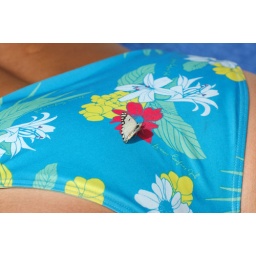
This butterfly mistook my bikini for a real flower and the lads took great delight in photographing it for me!